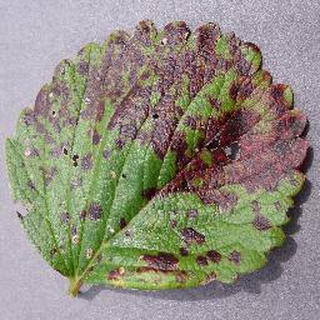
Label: strawberry_leaf_scorch